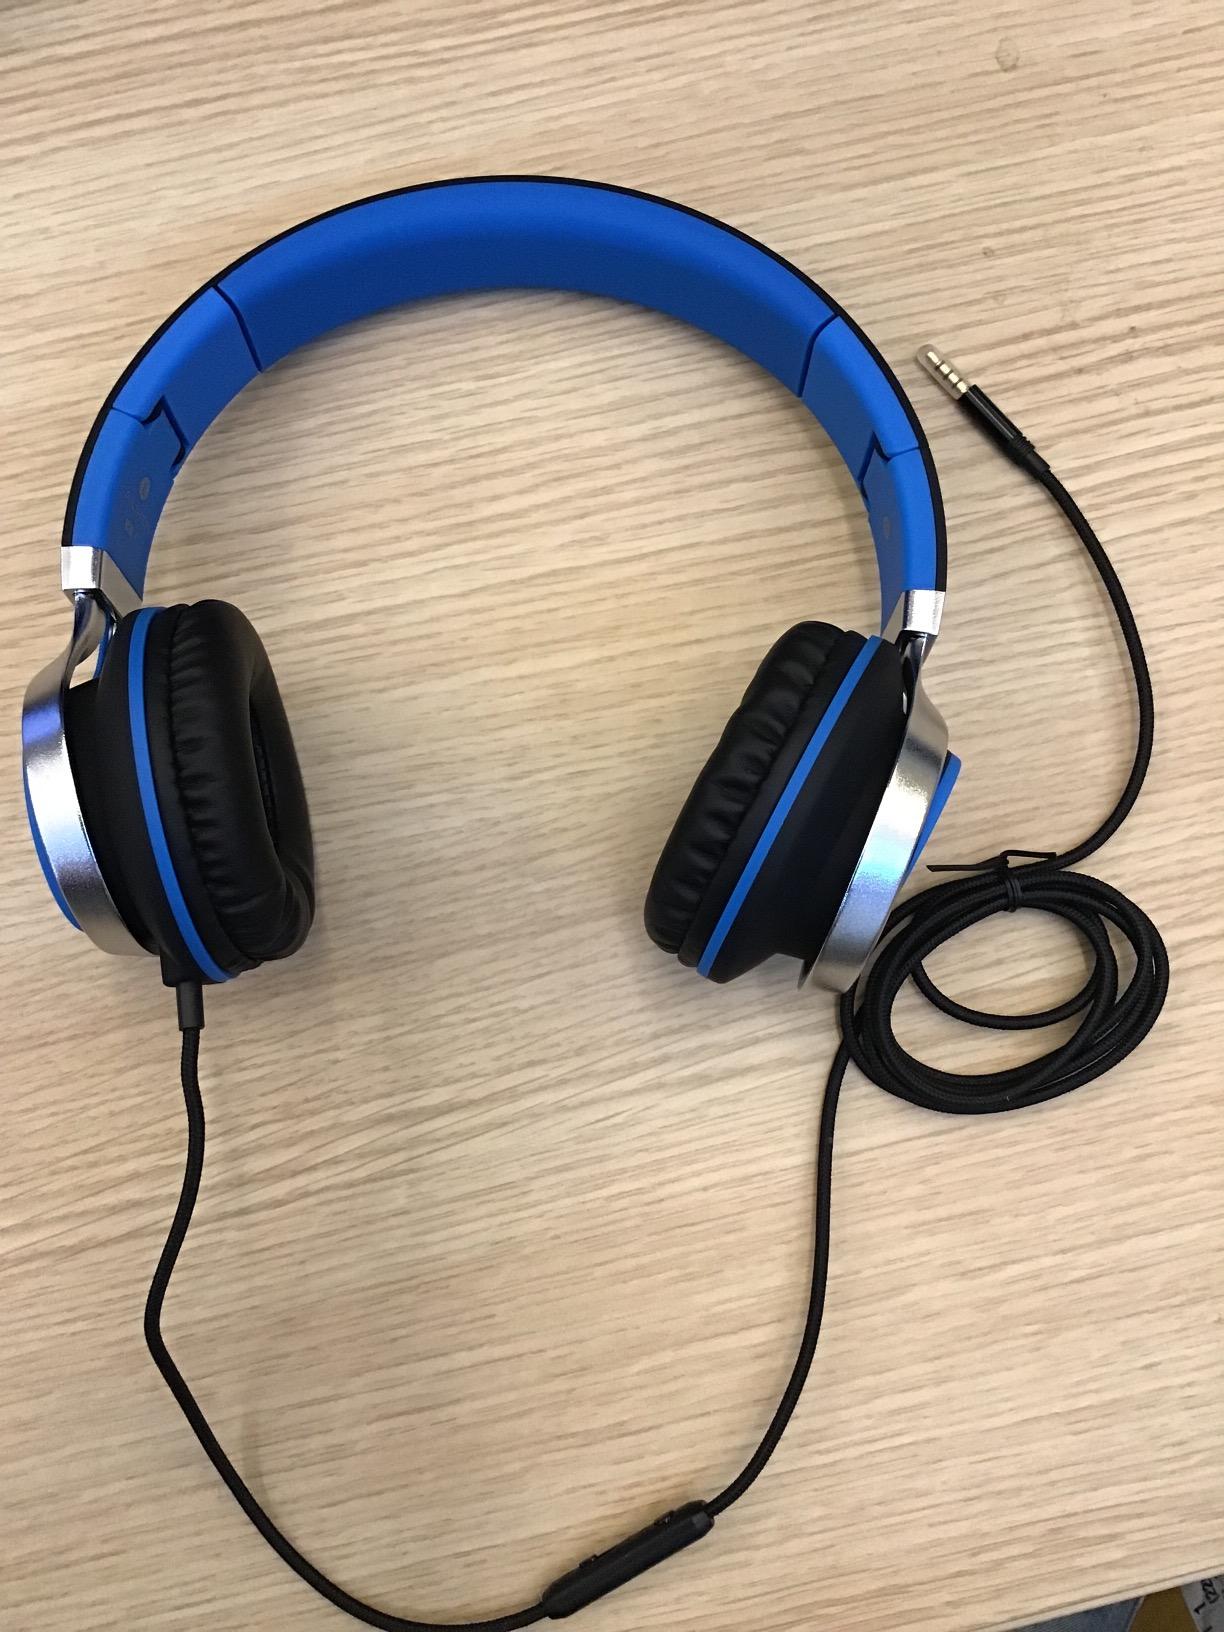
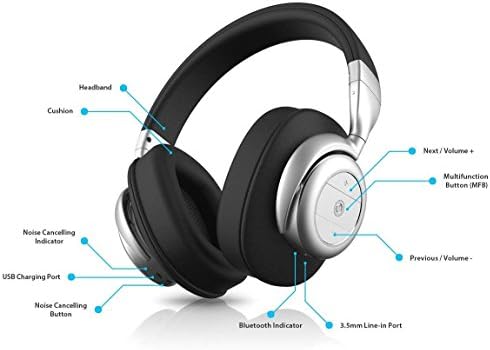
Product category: headphones
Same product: no